History of Lamborghini

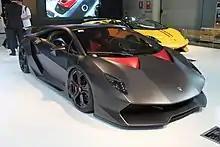
The Sesto Elemento was based on the Gallardo Superleggera

The Aventador, the replacement for the Murciélago, debuted on 1 March 2011 at the 2011 Geneva Motor Show. The Aventador was the first new Lamborghini Automobile in 10 years having an angular design language and an entirely new V12 engine thus signifying the retirement of the original Lamborghini V12 engine designed by Giotto Bizzarrini.